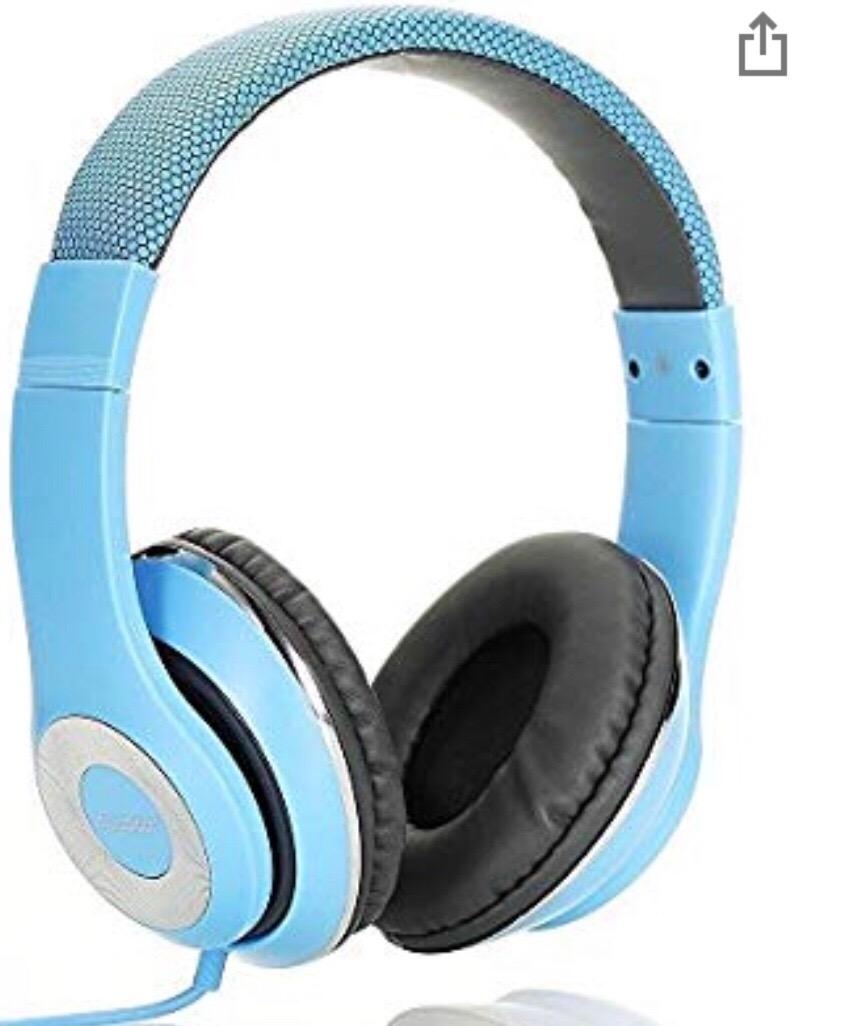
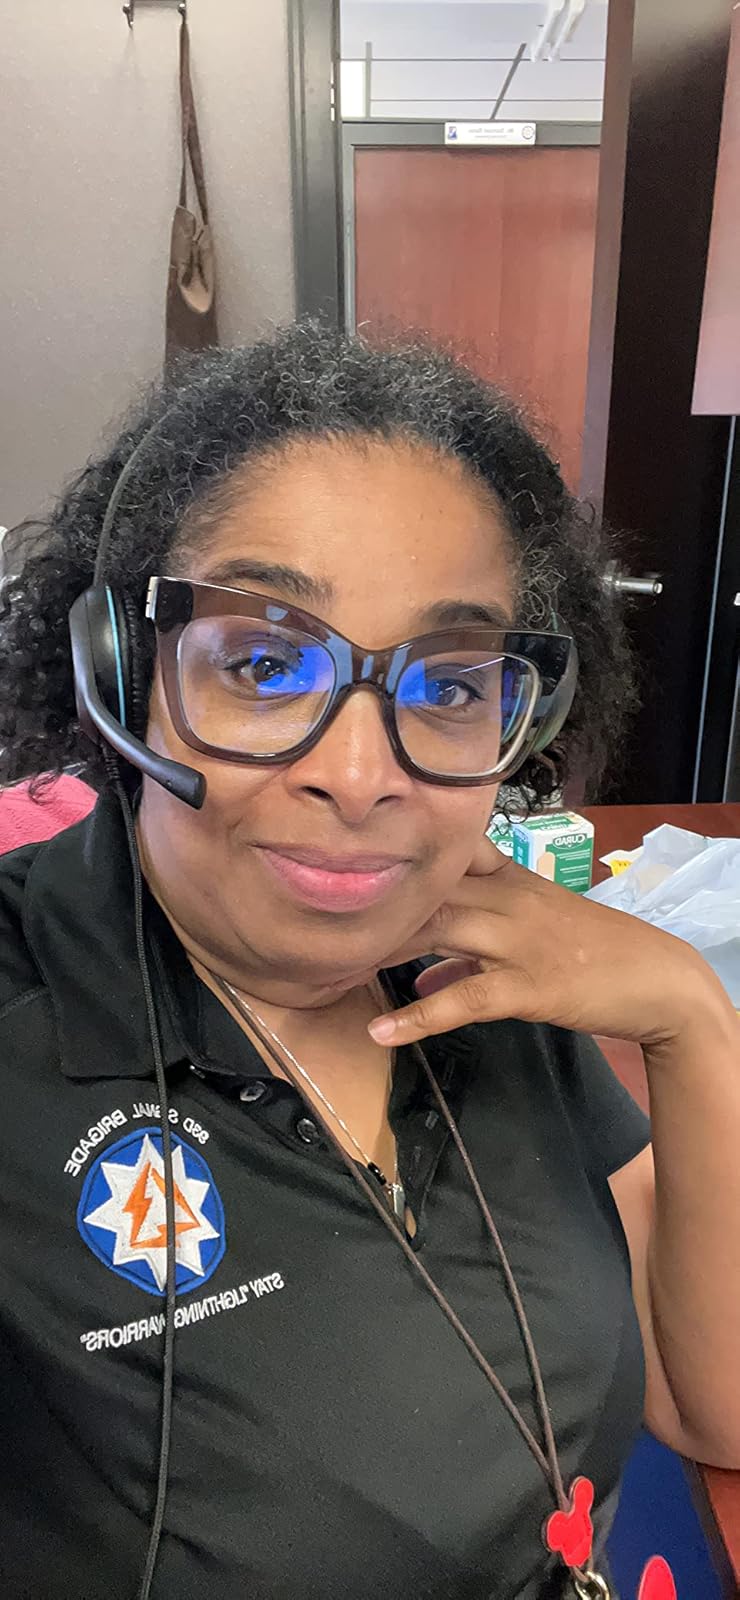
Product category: headphones
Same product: no